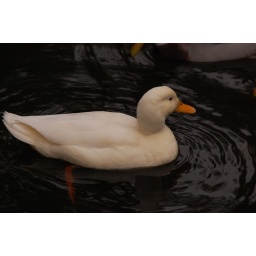
albino duck in water nikon D40